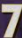
Number: 7